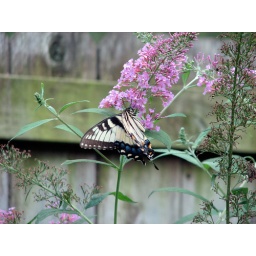
I think is a female Eastern Tiger Swallowtail (Papilio glaucus) hanging around a butterfly bush in Des Moines Iowa